Myrtaceae

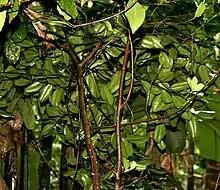
"Pimenta dioica"

Myrtaceae, the myrtle family, is a family of dicotyledonous plants placed within the order Myrtales. Myrtle, pōhutukawa, bay rum tree, clove, guava, acca (feijoa), allspice, and eucalyptus are some notable members of this group. All species are woody, contain essential oils, and have flower parts in multiples of four or five. The leaves are evergreen, alternate to mostly opposite, simple, and usually entire (i.e., without a toothed margin). The flowers have a base number of five petals, though in several genera, the petals are minute or absent. The stamens are usually very conspicuous, brightly coloured, and numerous.